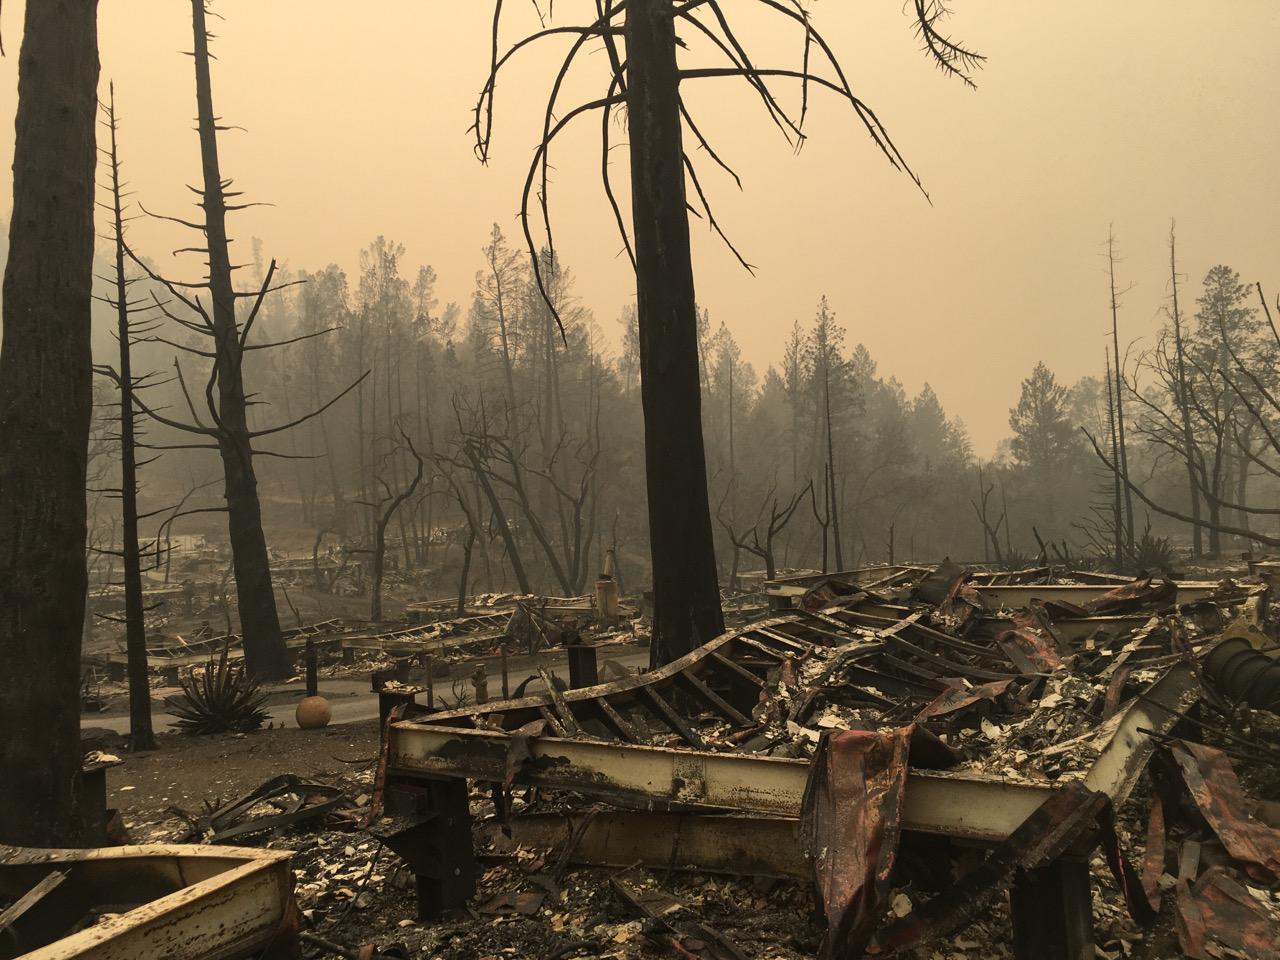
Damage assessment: destroyed